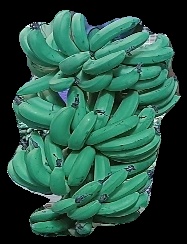
Variety: pachbale
Grade: grade3